Dr. Christopher Souder House

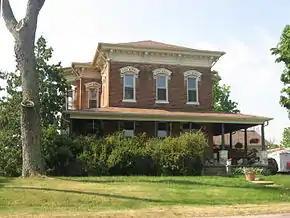
Dr. Christopher Souder House, May 2012

Dr. Christopher Souder House is a historic home located at Larwill, Whitley County, Indiana. It was built in 1877, and is a two-story, cross plan, Italianate style brick dwelling. It has a shallow hipped roof with overhanging eaves. It features a wraparound porch and segmental arched windows with decorative pressed metal hoods.